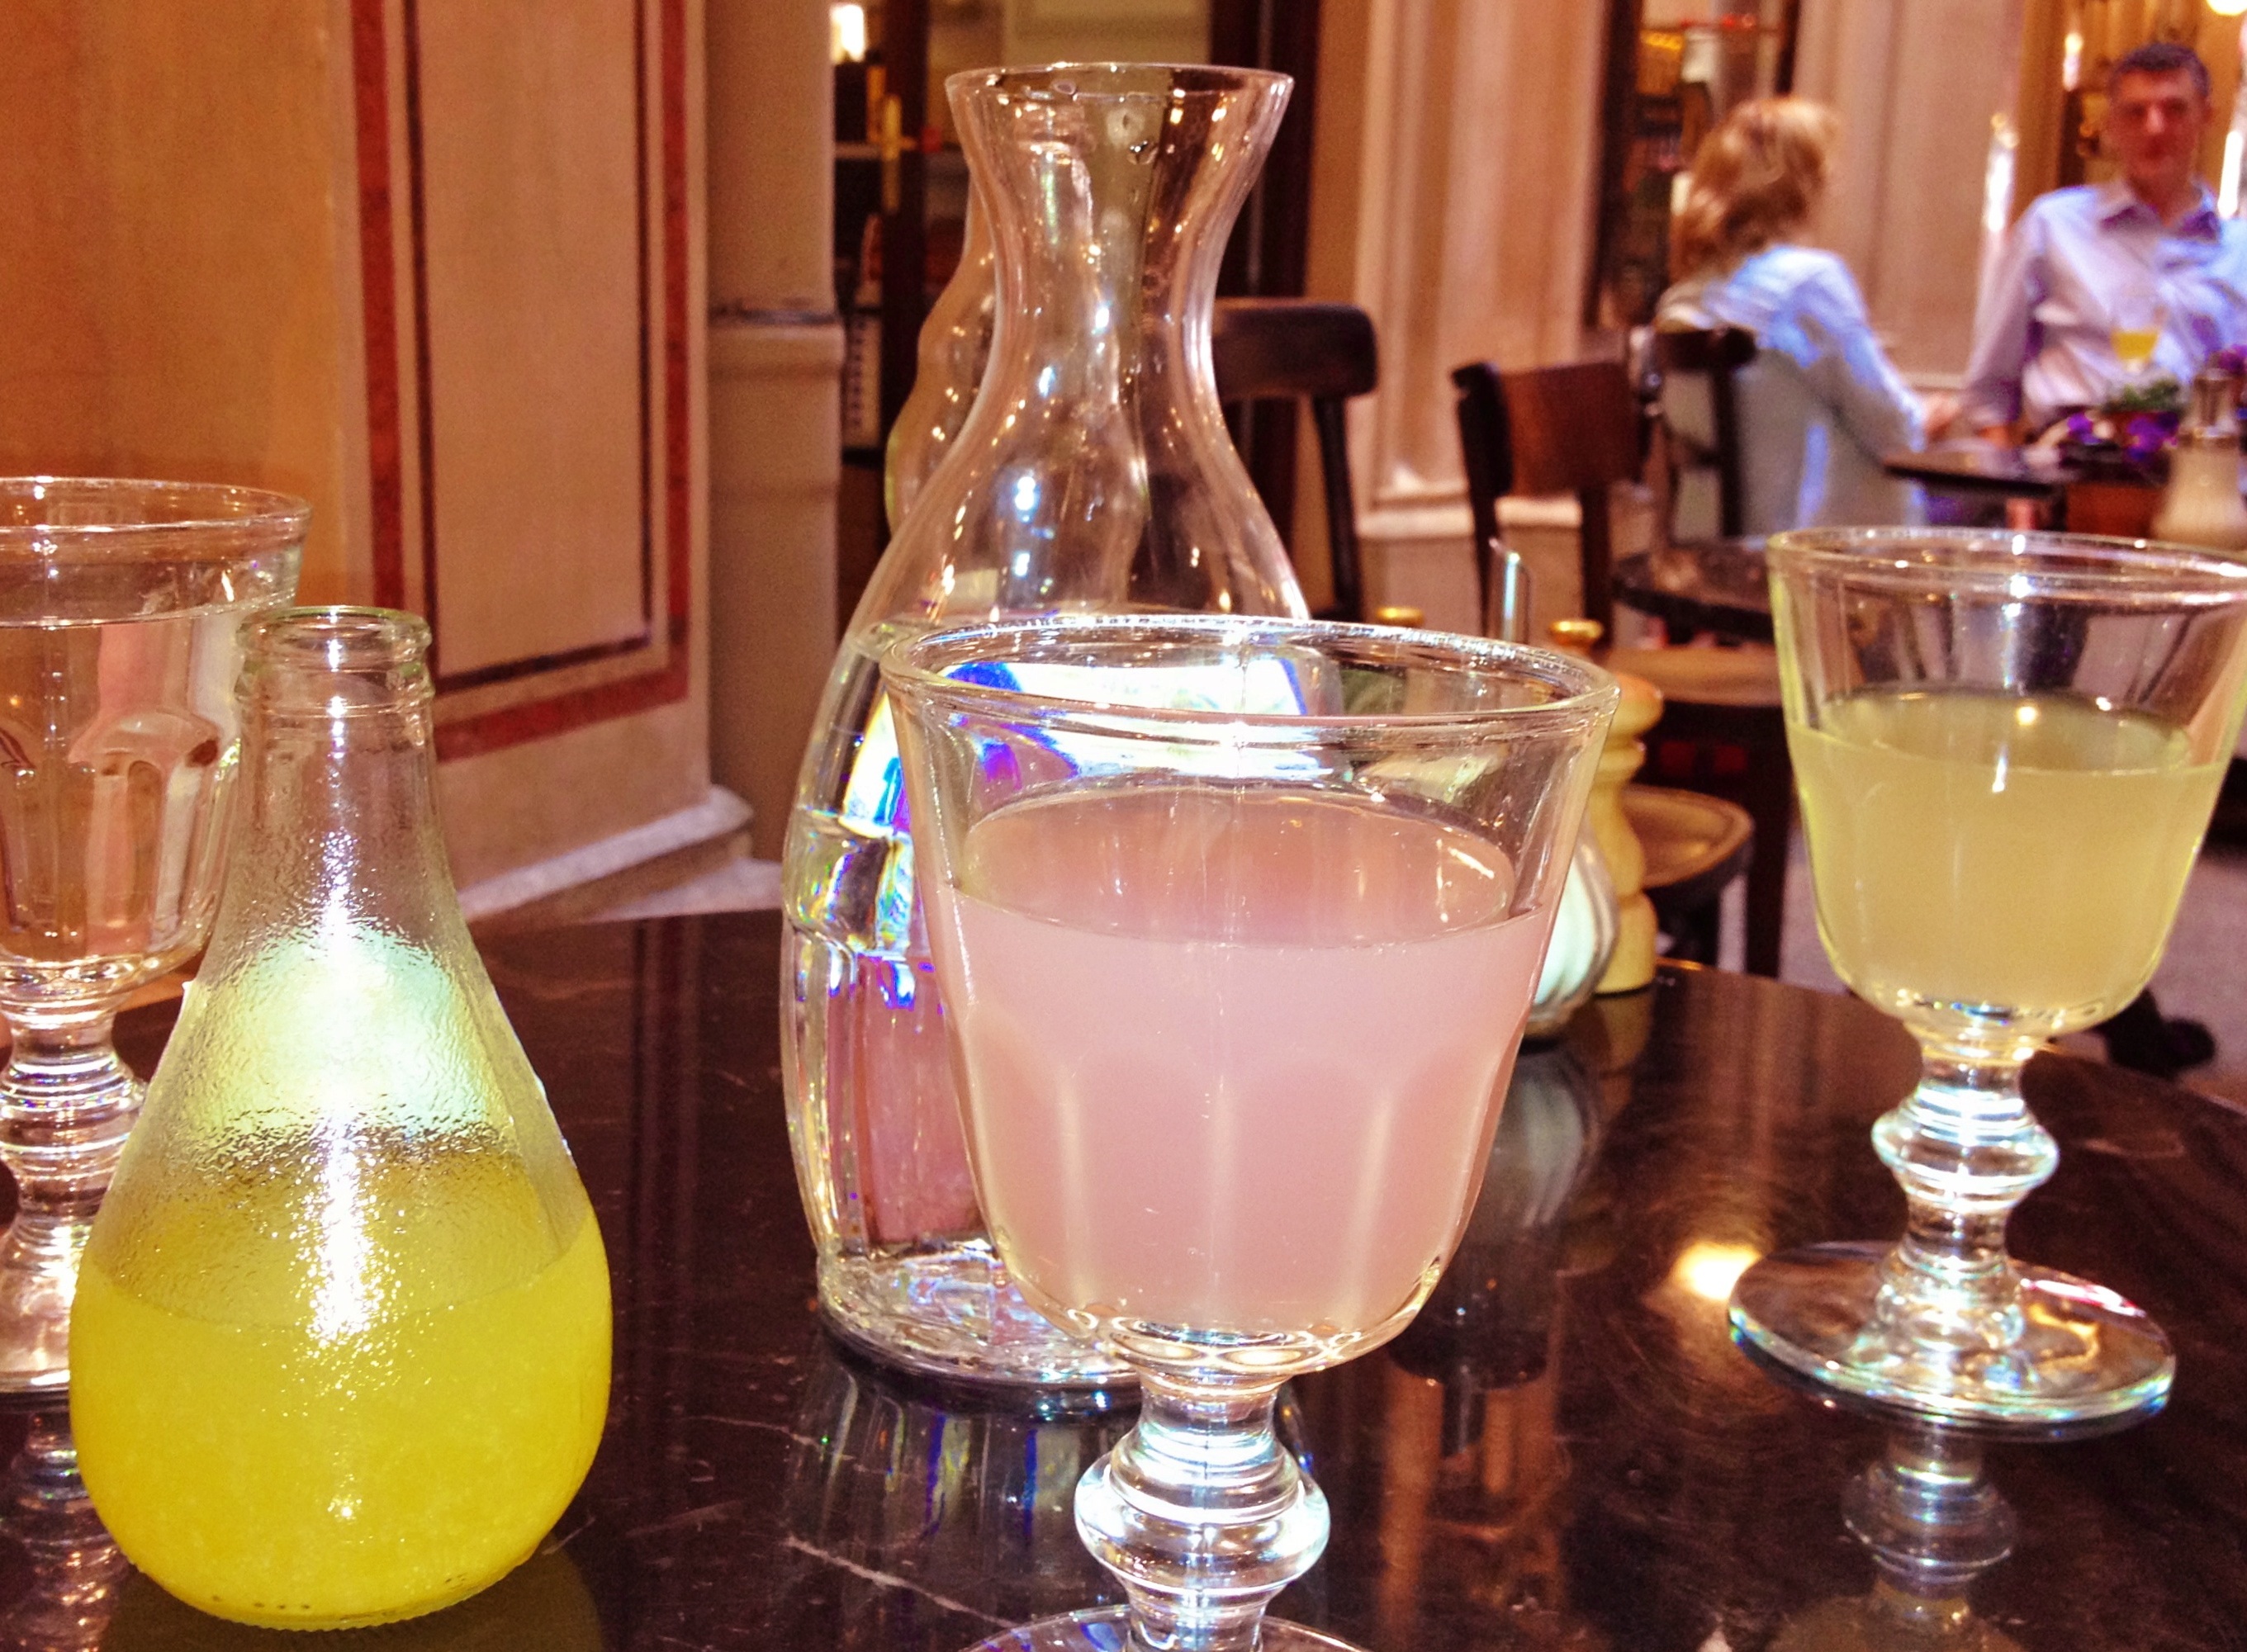
liquid, cafe, vintage, glass, beverage, drink, bottle, cocktail, drinks, liqueur, alcoholic beverage, distilled beverage